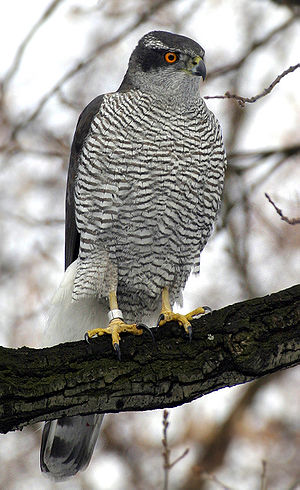
Duehøg
Duehøgen er en stor høg, der er udbredt som ynglefugl over store dele af den nordlige halvkugle, inklusive Skandinavien. Den lever fortrinsvis i skove, men kan også ses i åbne landskaber om vinteren. Dens bytte er især fugle og pattedyr i størrelse fra solsort op til fasan eller hare. I Danmark findes duehøgen især i skove på mere end 100 ha. Den er standfugl her.